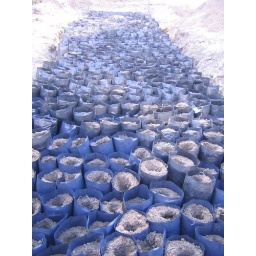
We filled 2000 bags with dirt and planted trees in them